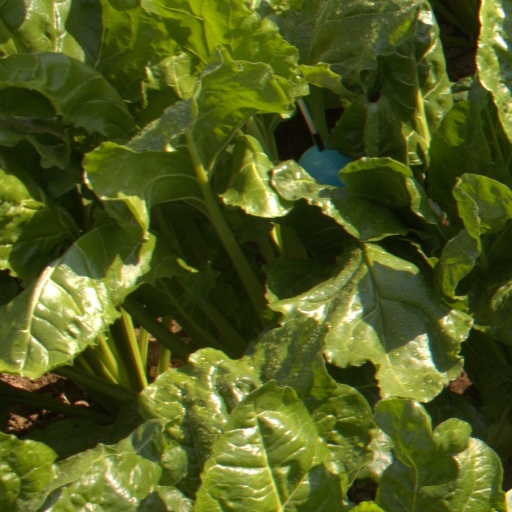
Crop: sugar beet